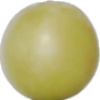
Label: Grape White 2